Tropical Storm Rumbia (2013)

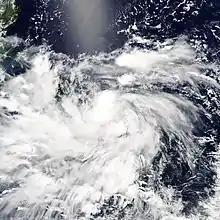
Tropical Storm Rumbia approaching the Philippines on June 28

Throughout June 28, the low-level circulation center of the depression consolidated and its rainbands intensified and organized around the center. At 0300 UTC that day, the Joint Typhoon Warning Center also upgraded the system to tropical depression "06W". Nine hours later, the depression strengthened sufficiently to be upgraded to tropical storm intensity by JMA, giving the storm the international designation "Rumbia"; the PAGASA followed suit three hours later. As deep convection became more centralized, a decaying tropical upper tropospheric trough to the north of Rumbia suppressed polar outflow from the tropical storm, thus hampering further intensification. The subtropical ridge to the northeast continued to force Rumbia towards the northwest, and by 0300 UTC on June 29, Rumbia made landfall near Hernani, Eastern Samar as a tropical storm with winds of 65 km/h (40 mph) and a minimum barometric pressure estimated at 1000 mbar (hPa; 29.53 inHg). Rumbia later passed over Samar Island, and made additional landfalls on other islands in the Philippines before emerging into the South China Sea by 0300 UTC the following day; upon emergence, the tropical storm maintained the same intensity as it had at its initial landfall.